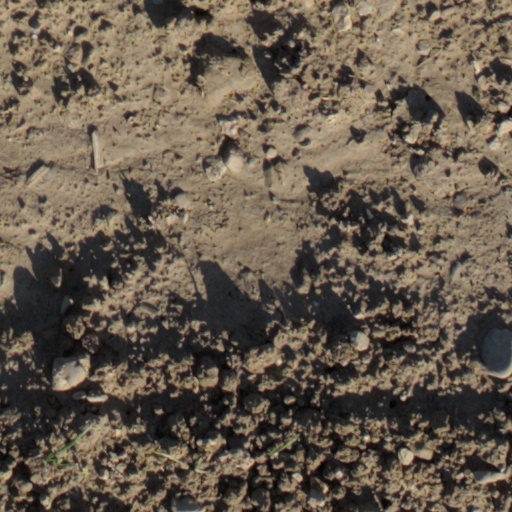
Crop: wheat